Christ the King Chapel (Christendom College)

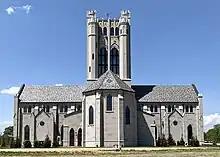
Rear view of the chapel

A groundbreaking ceremony took place in September 2018 shortly after Michael F. Burbidge, bishop of the Diocese of Arlington, blessed the construction site. Hoar Construction was chosen as the general contractor and, following initial site work and gathering necessary permits, work began on the chapel's construction in the summer of 2019. O'Brien & Keane was the architectural firm chosen to design the chapel. The building's stained-glass windows were designed and restored by the Beyer Studio.